Mauritania–Senegal border

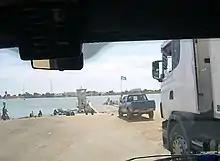
Border crossing at Rosso

Relations between the two states, initially fairly good, deteriorated in the 1980s due to various disputes along the Senegal river, exacerbated by droughts and ethnic tension. The disputes erupted into armed clashes along the frontier in 1989, resulting in a war that ended in 1991.